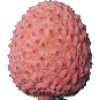
Label: Lychee 1